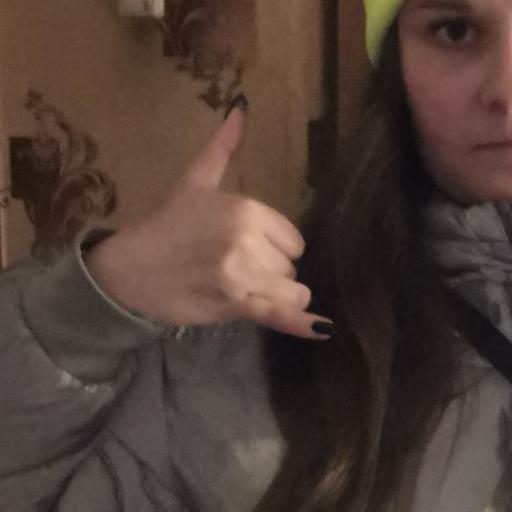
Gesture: call